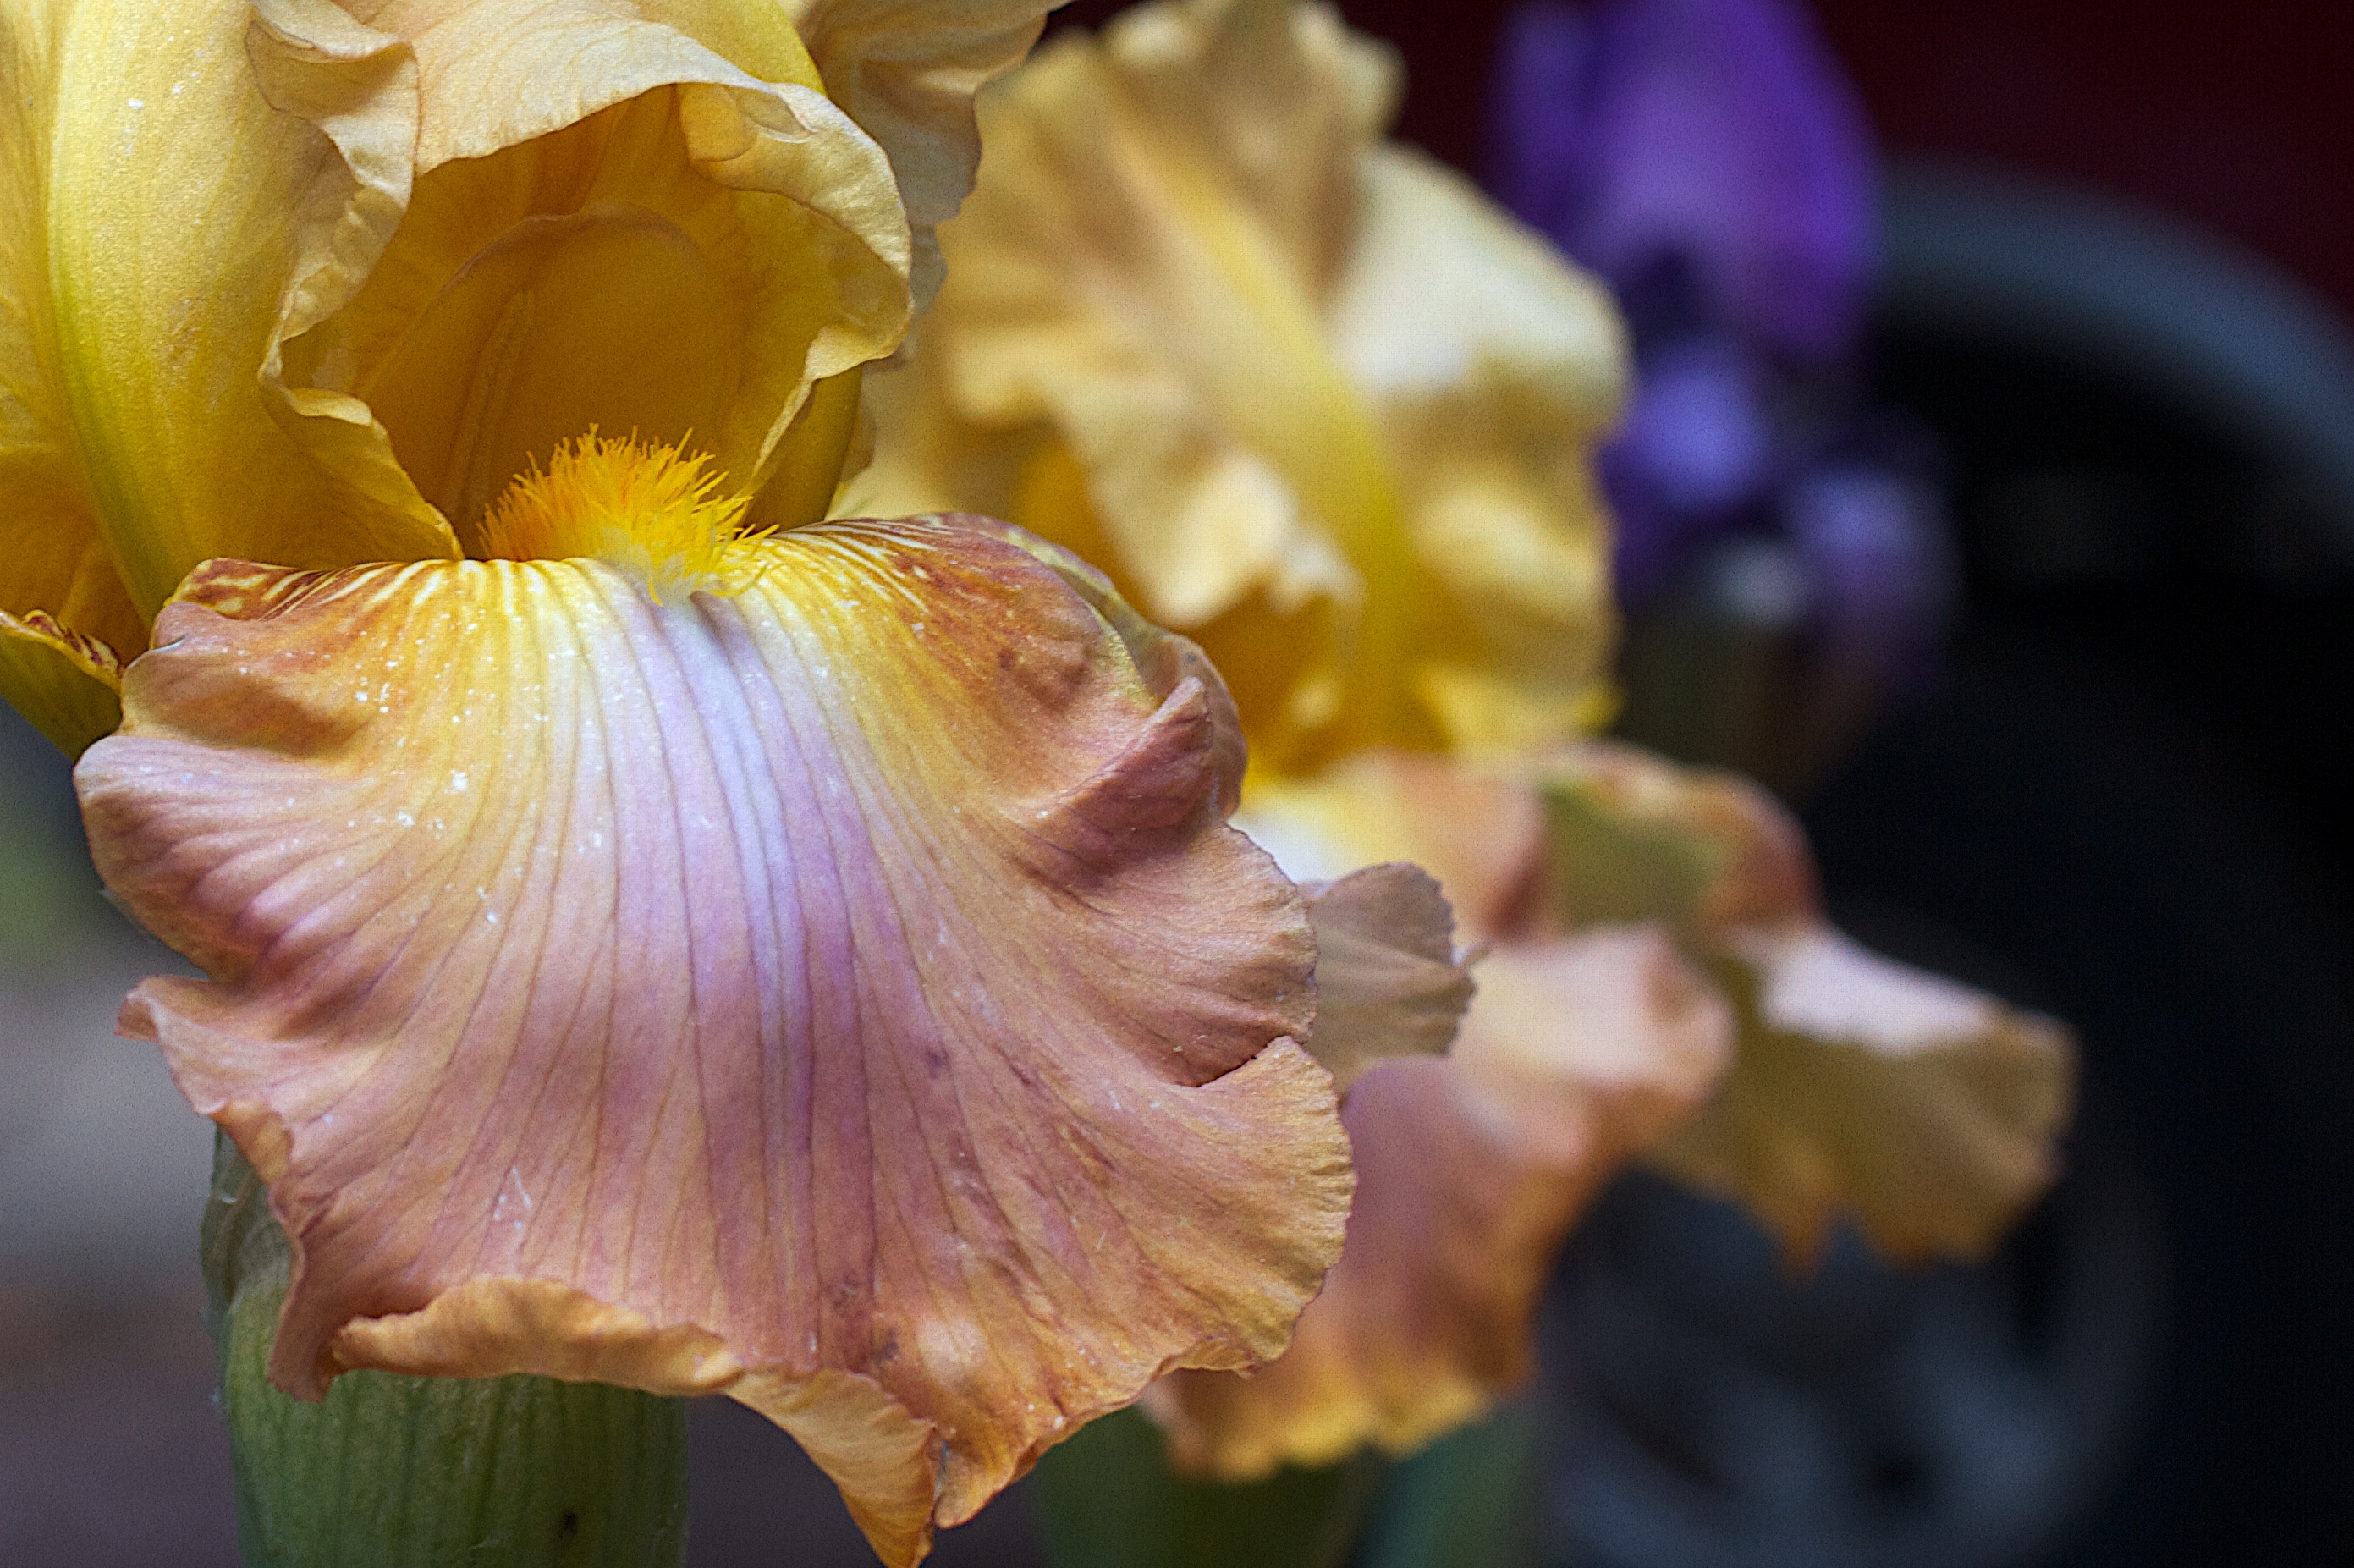
flower, plant, flora, yellow, macro photography, botany, close up, land plant, petal, eye, flowering plant, leaf, iris, plant stem, iris family